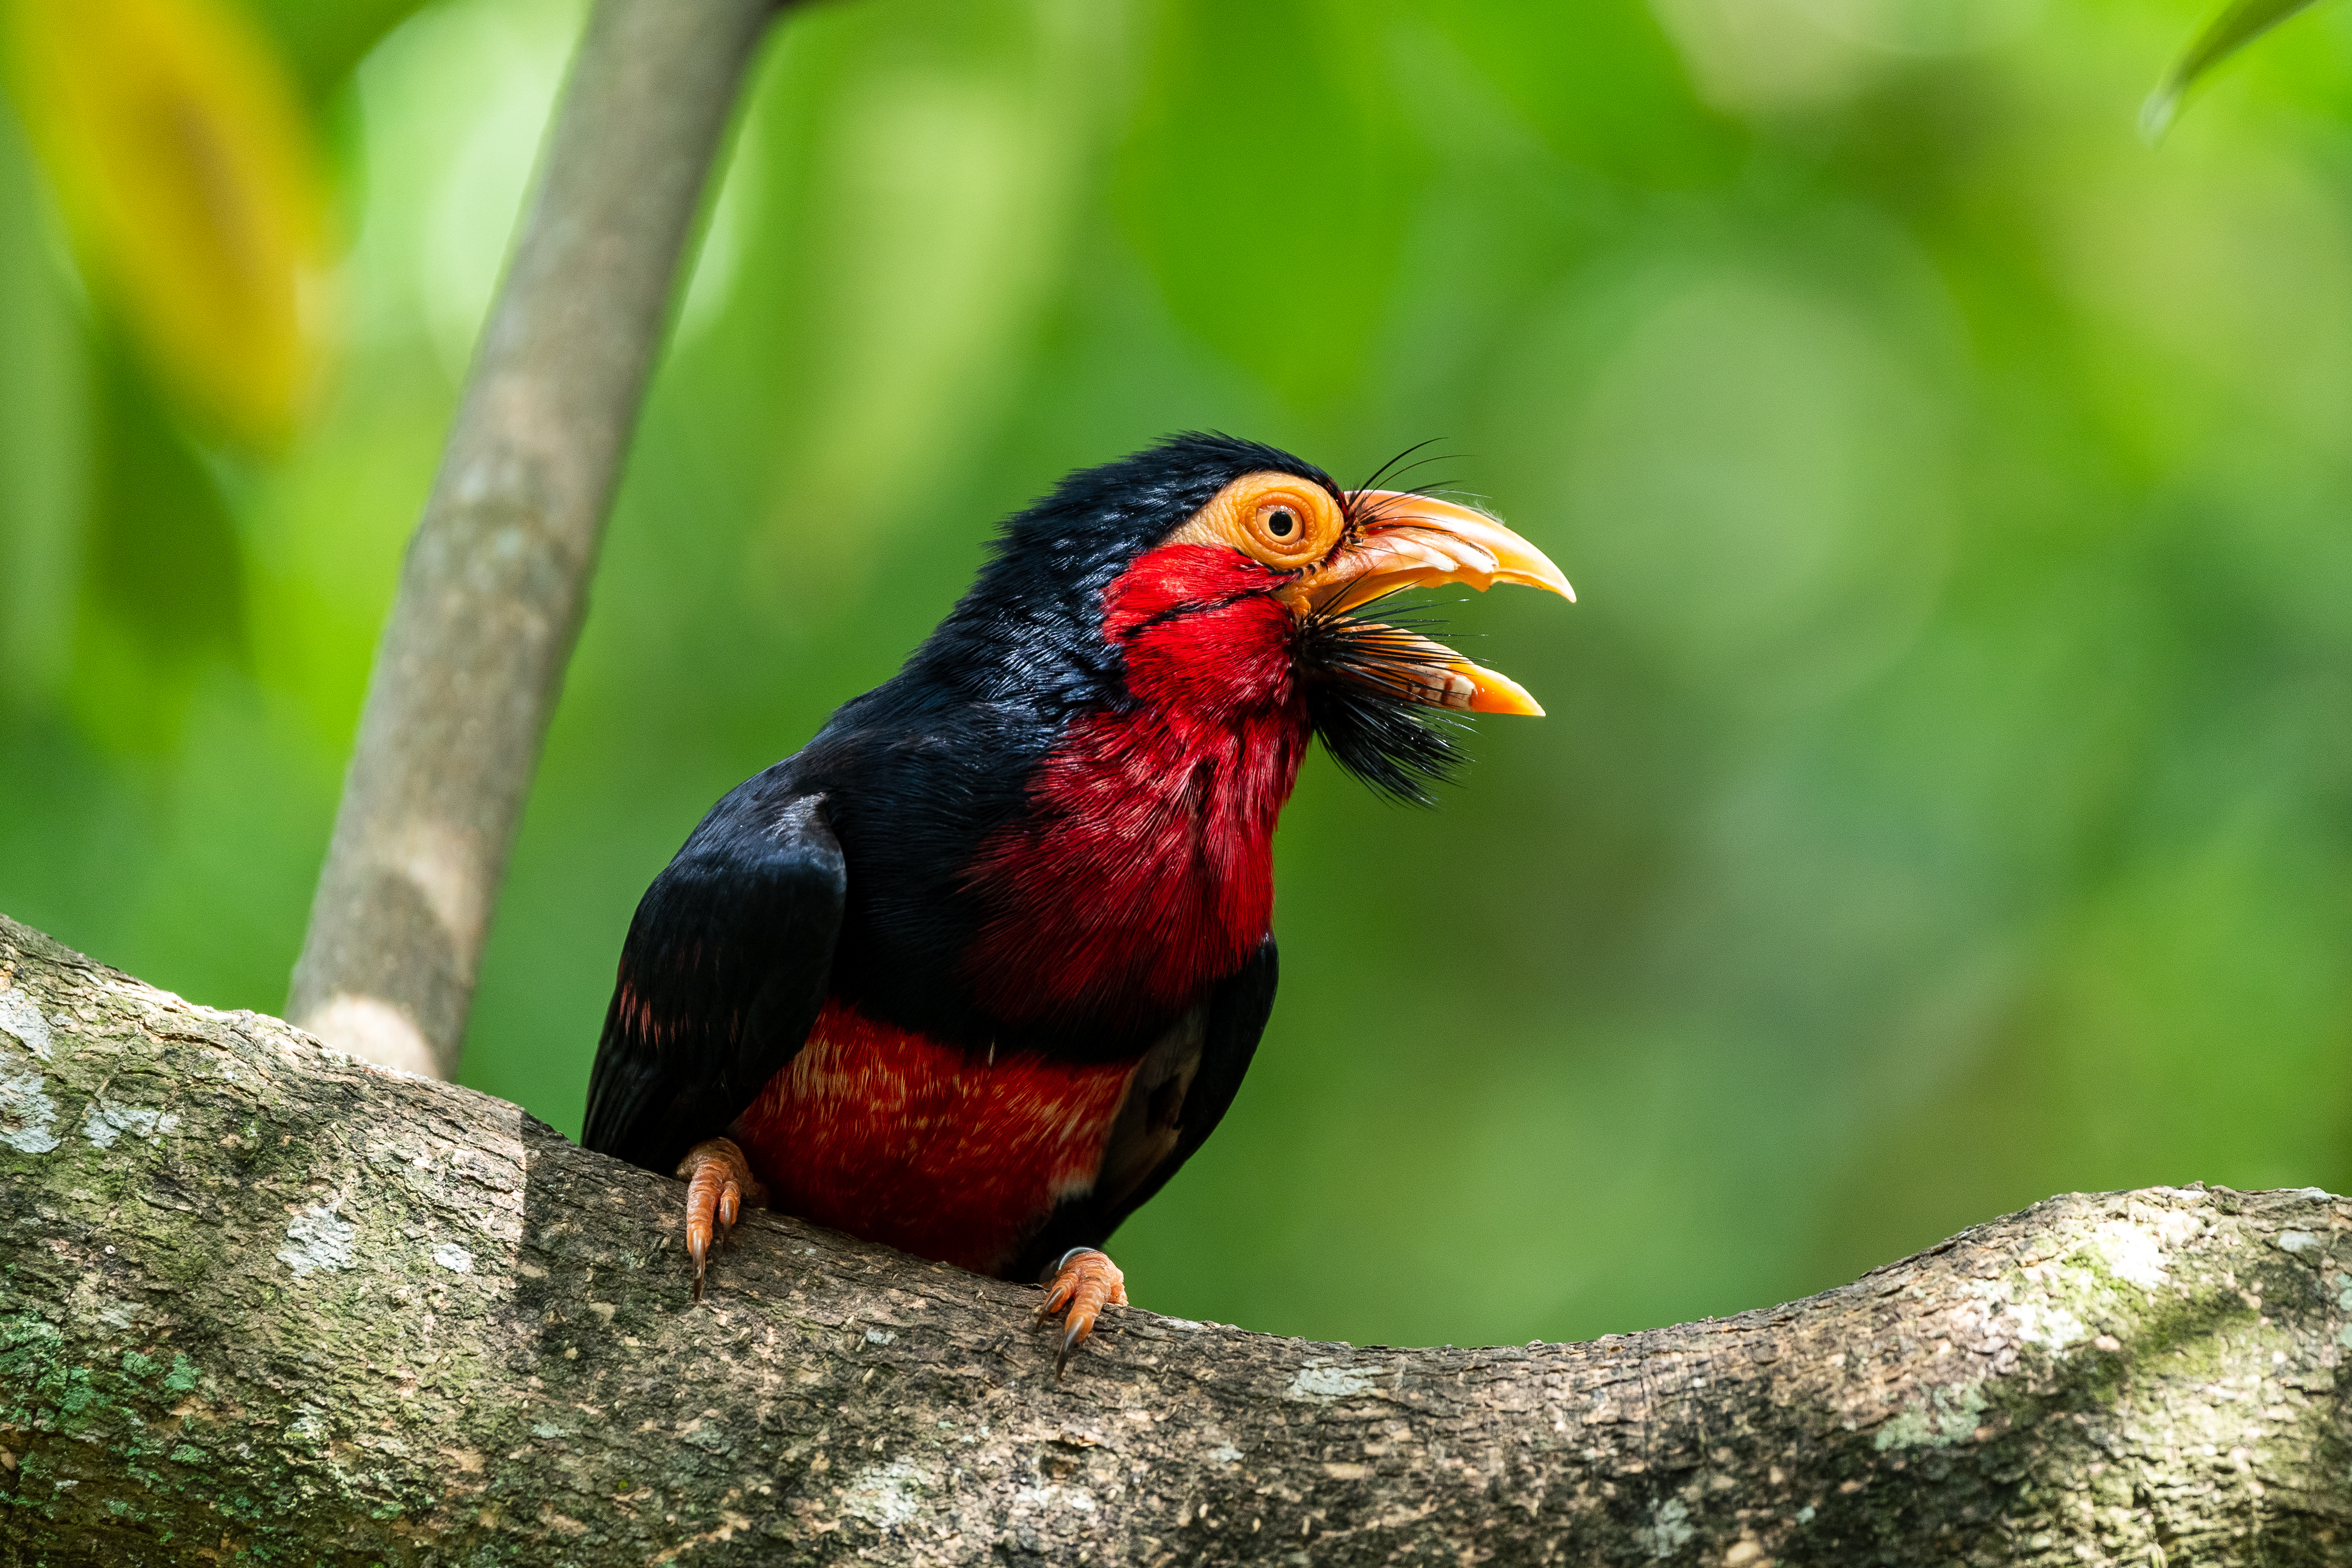
brown, throated, sunbird, bird, vertebrate, beak, organism, adaptation, plant, wildlife, perching bird